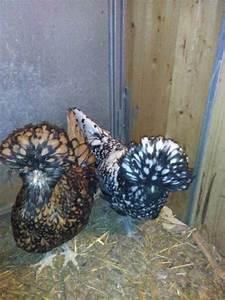
chicken